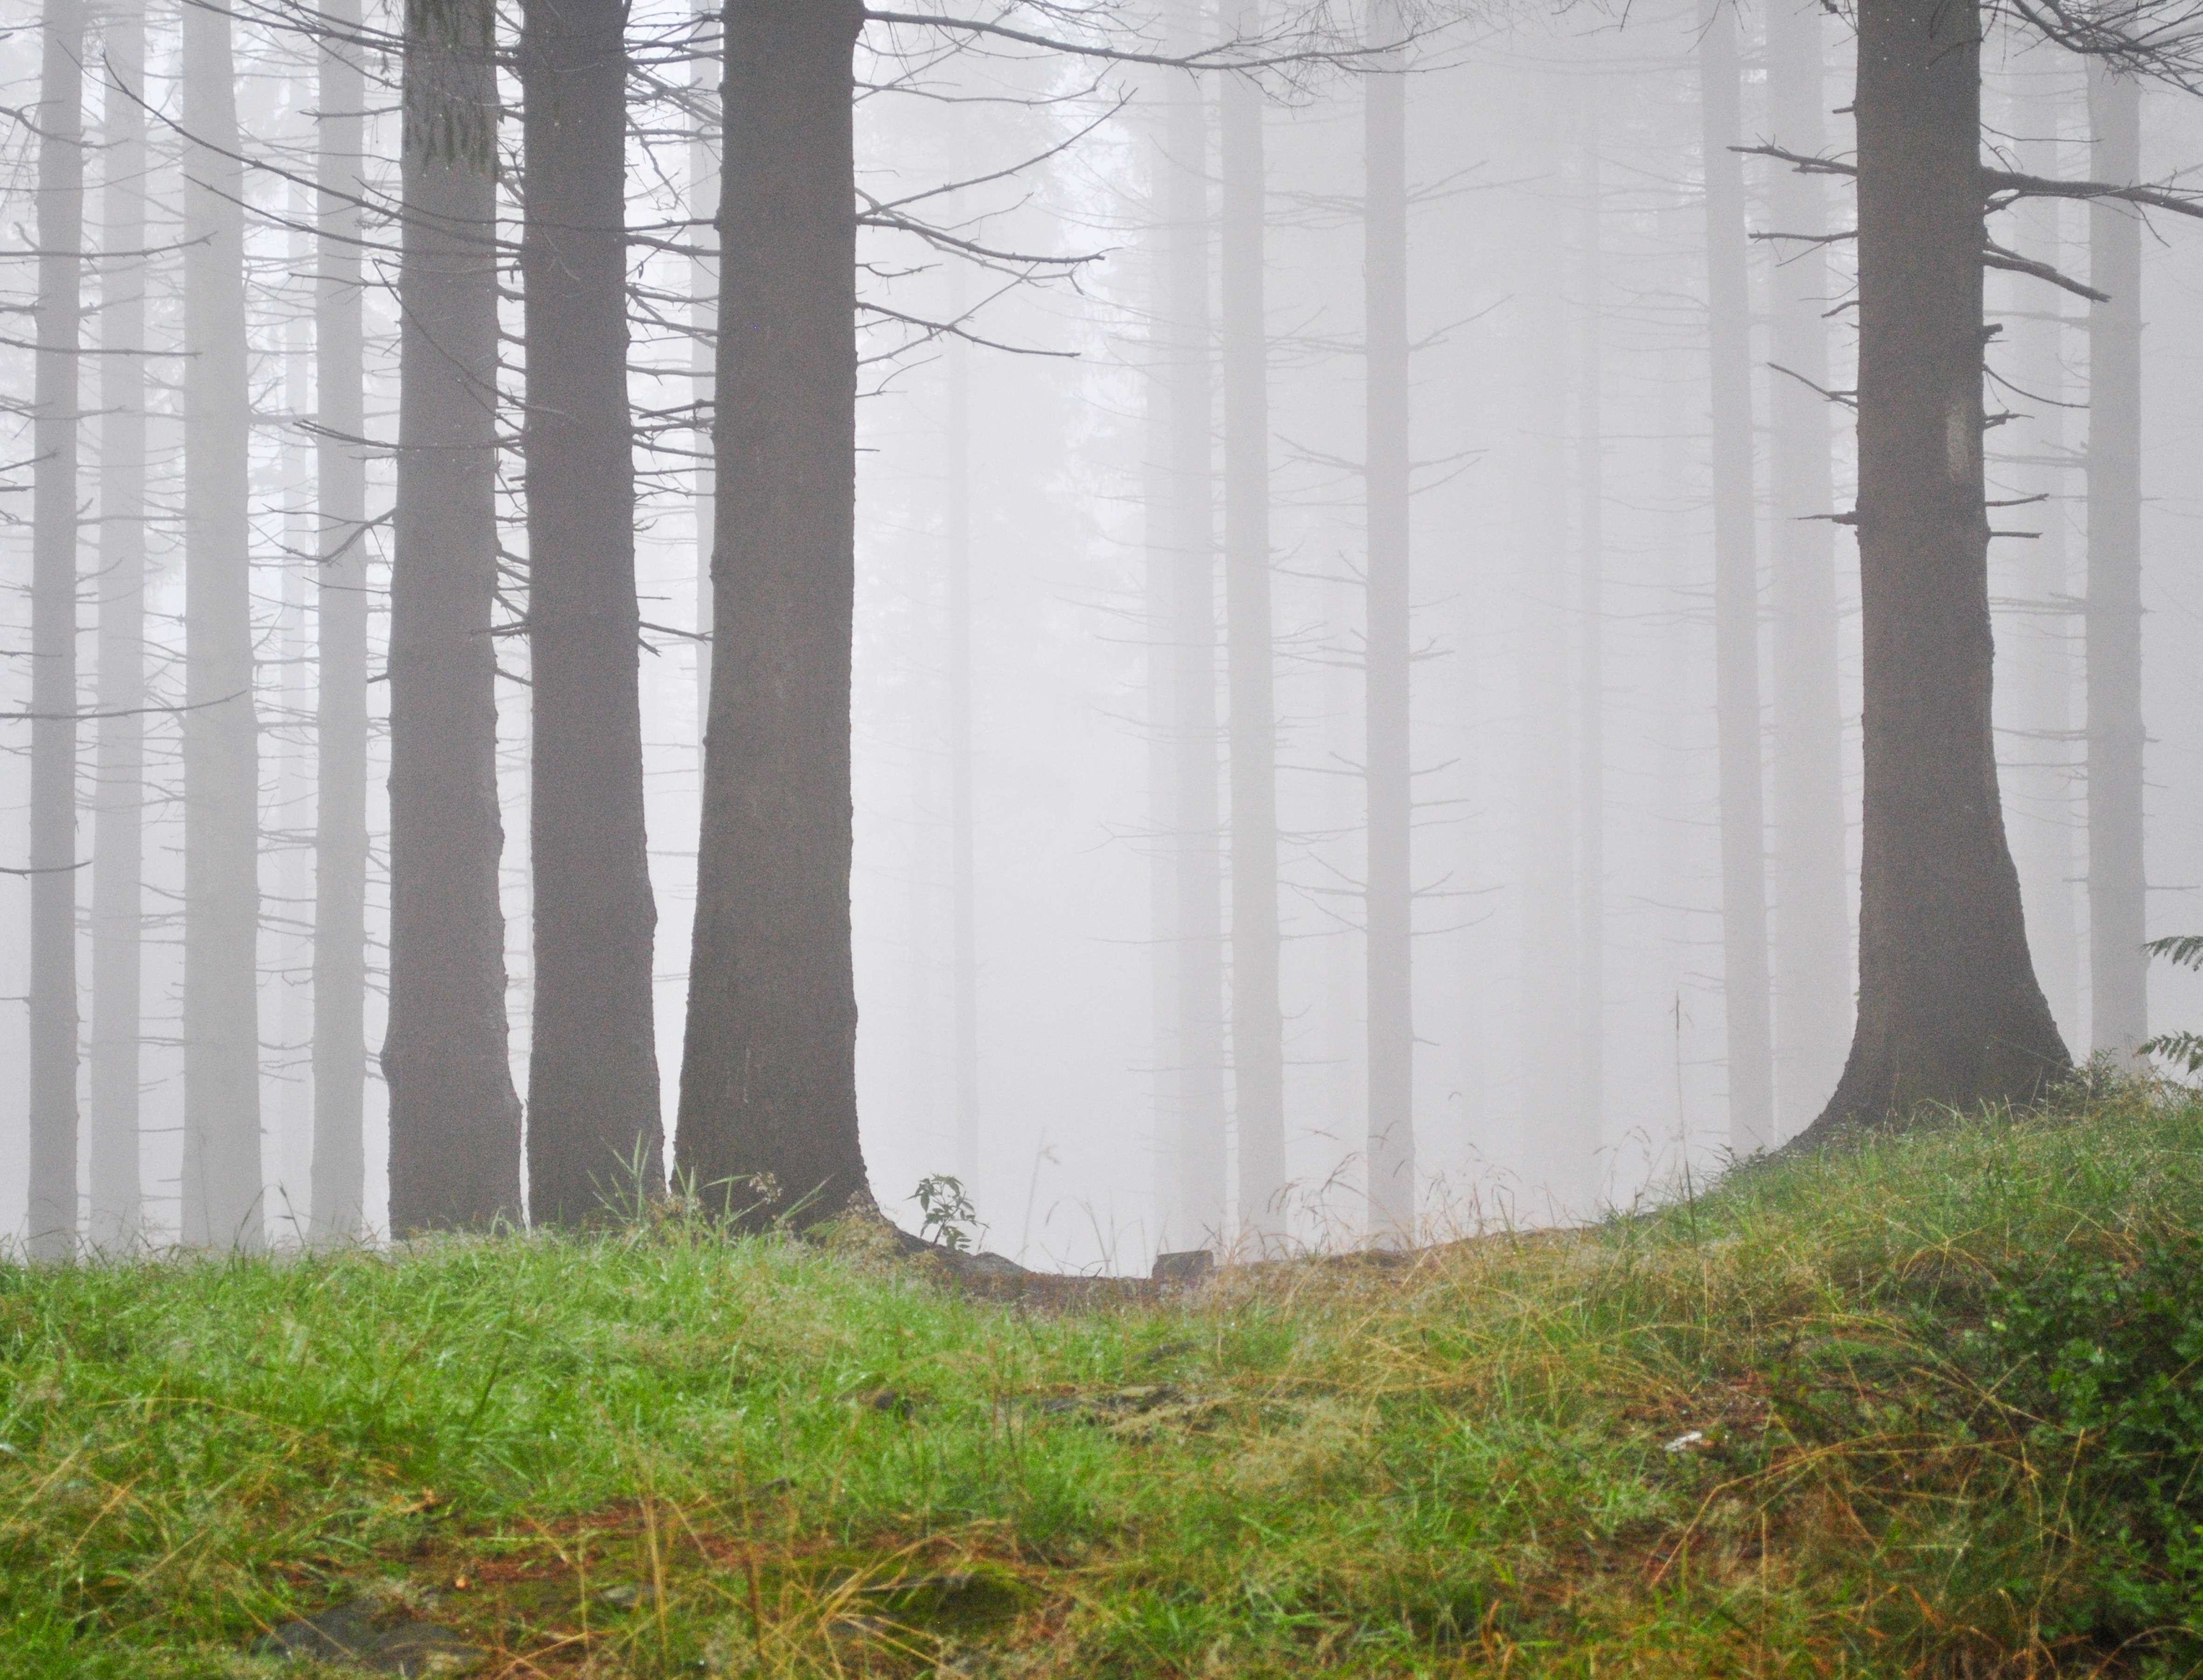
landscape, tree, nature, forest, view, wall, foliage, curtain, gray, interior design, mountains, woodland, habitat, top, the fog, natural environment, atmospheric phenomenon, woody plant